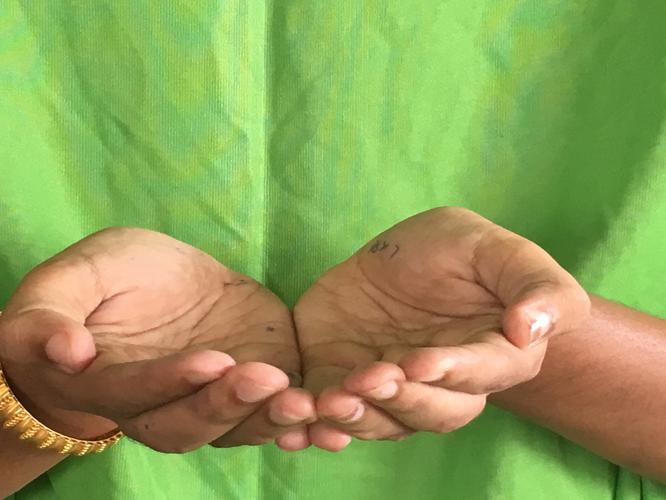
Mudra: Pushpaputa
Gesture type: double_hand